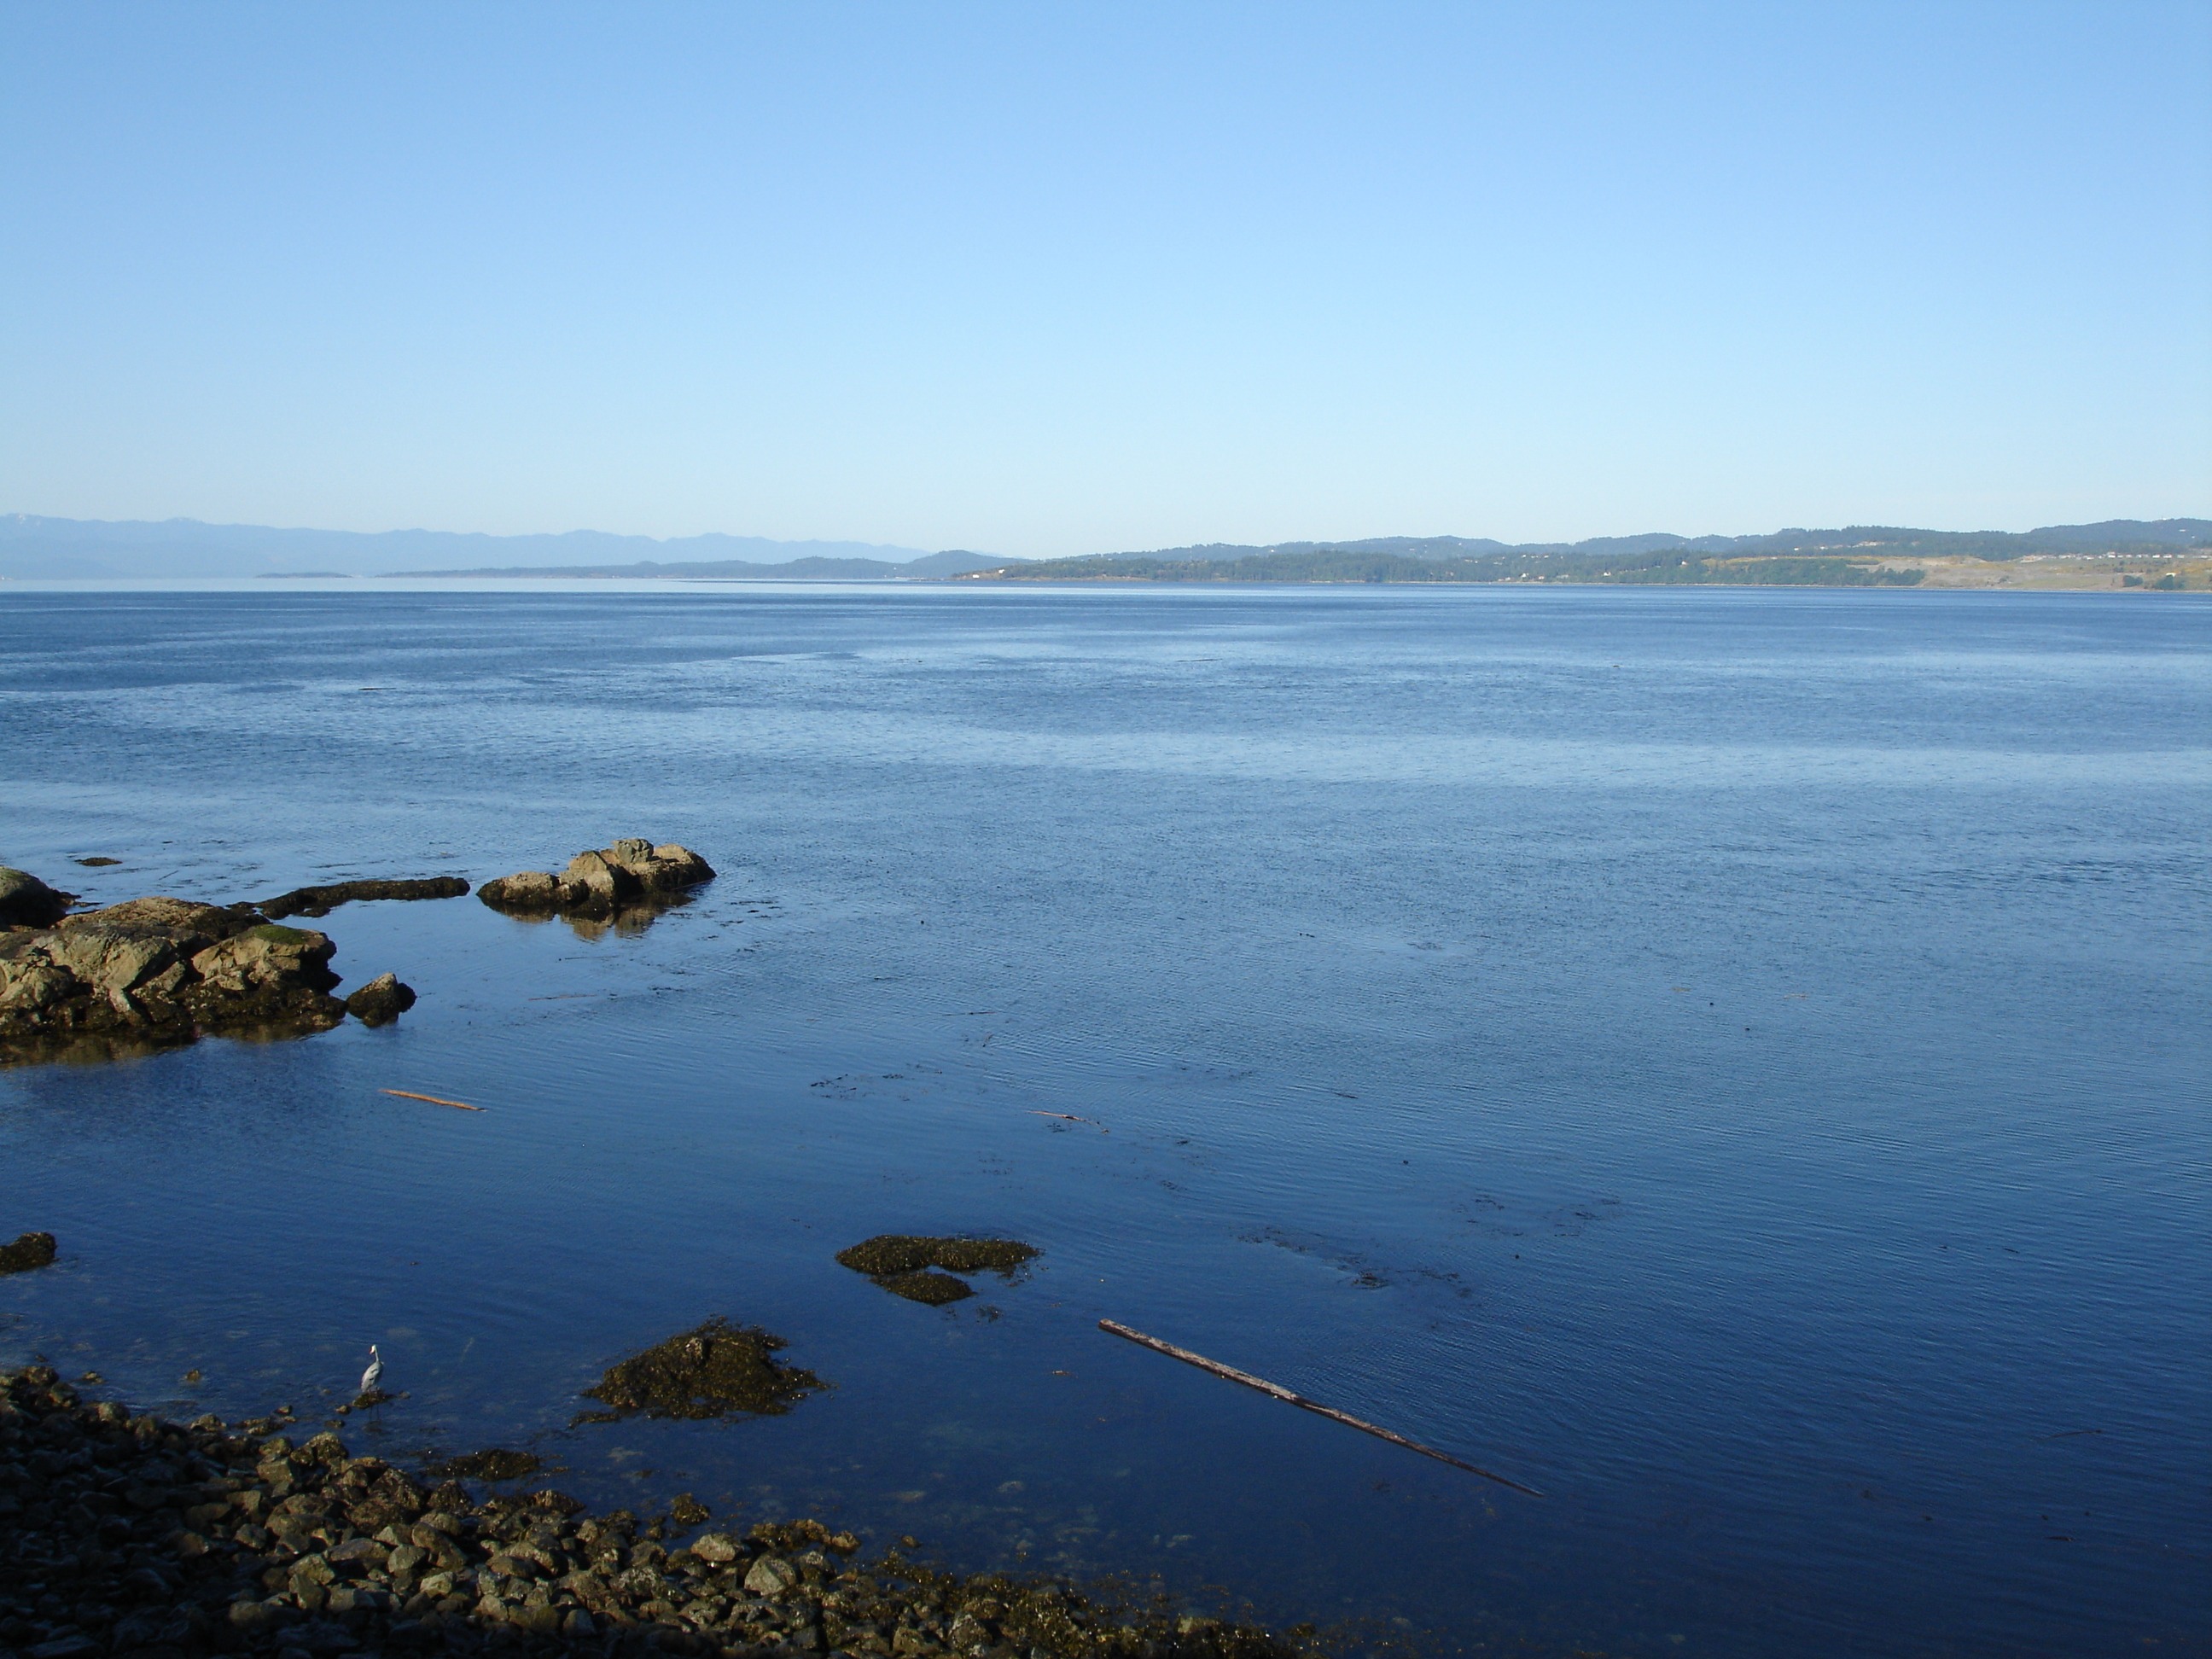
beach, sea, coast, water, nature, ocean, horizon, shore, lake, dusk, cove, reflection, seascape, scenery, bay, island, reservoir, waterfront, body of water, loch, cape